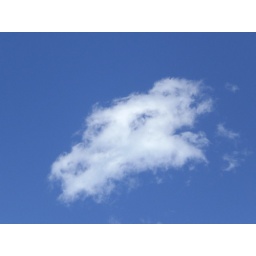
An American cloud in a perfect sky